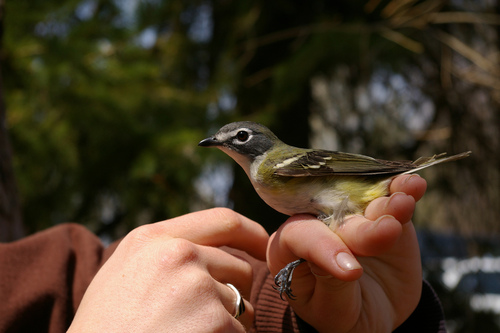
small big eyed bird with a yellow body and brown feathers on the wingsbrown wingbars stick out as this small bird sits in someones hand as its white belly gets scratched.
a small bird with a dark grey head and nape, with green, yellow , brown and white covering the rest of its body.
this little bird has a yellow belly and breast with a gray wing and white wingbar.
bird has a stout bill and body parts are quite proportional for its size
this small bird has very large eyes for it's head, a small black beak and a white belly with a yellow abdomen.
this small bird has a white belly and breast, a yellow abdomen, gray wings with two wingbars, and short and somewhat blunt bill.
this colorful bird has a white belly and greenish yellowish sides. his wings are olive green. his head is grey colored with white around his black eye. his beak is short and black. his feet are black.
this bird has wings that are black and has a white belly
this bird is grey with yellow and has a very short beak.
Species: Blue Headed Vireo